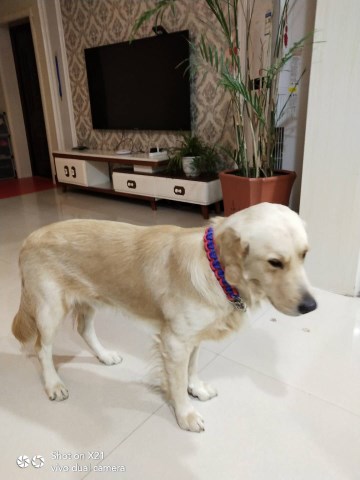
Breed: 5355-n000126-golden_retriever